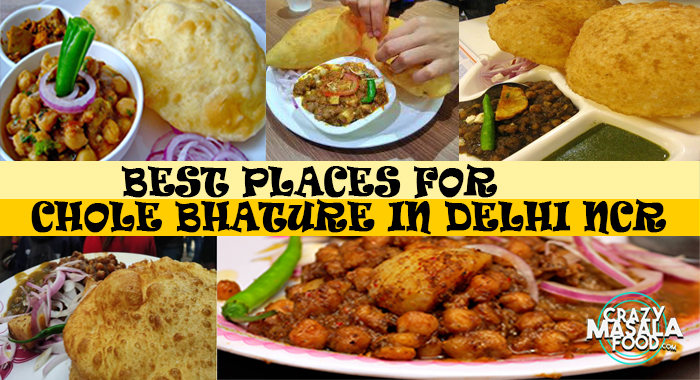
Dish: chole_bhature